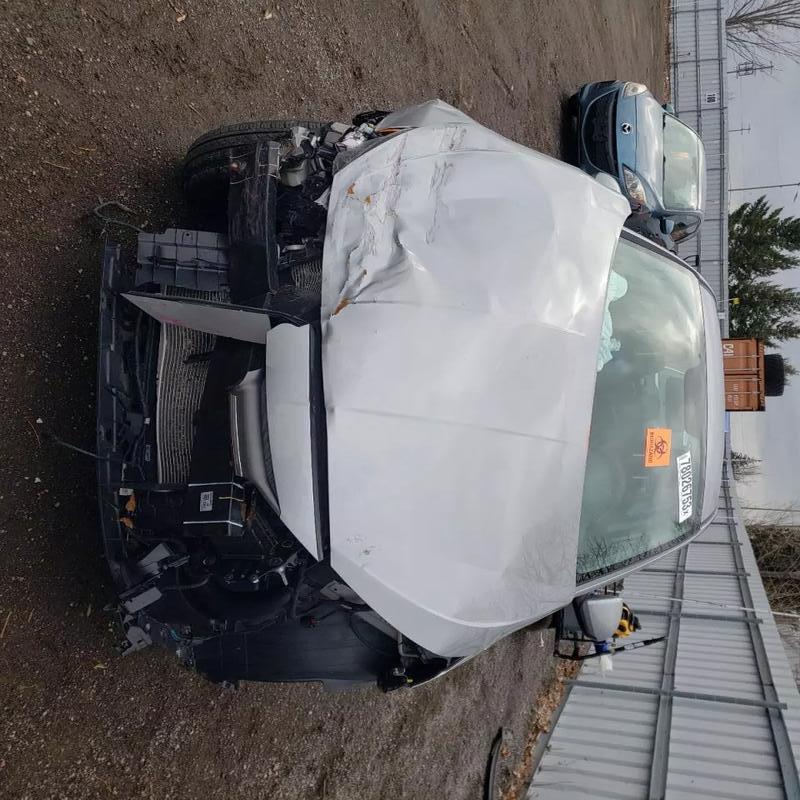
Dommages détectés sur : plaque d'immatriculation avant, pare-choc avant, feu avant droit, feu avant gauche, capot, aile avant droite, aile avant gauche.
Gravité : majeur